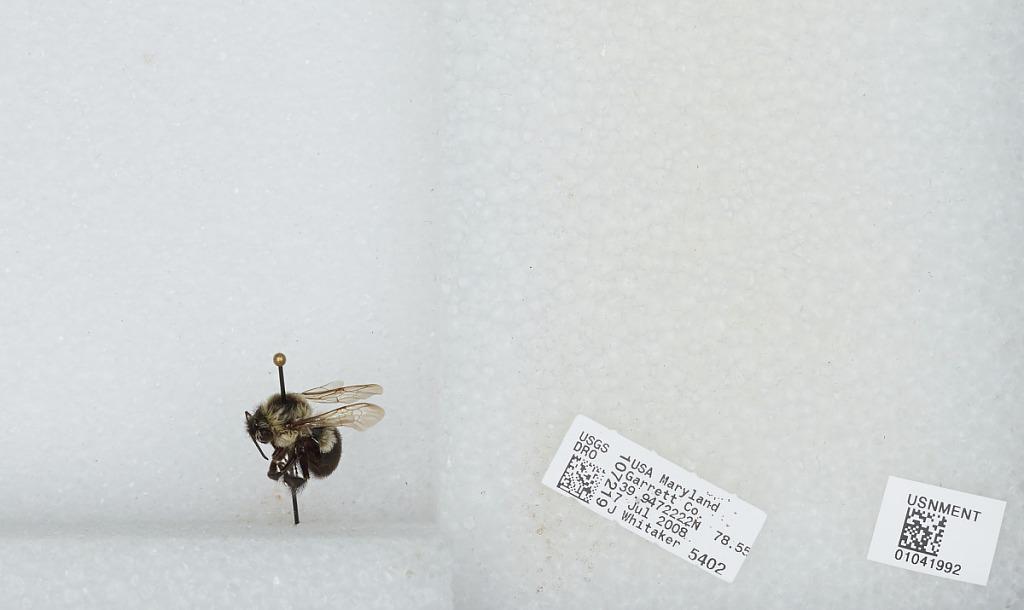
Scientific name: Bombus sp.
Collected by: J. Whitaker
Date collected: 2008-7-7
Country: United States
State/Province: Maryland
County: Garrett
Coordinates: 39.28, -79.37